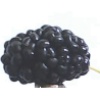
Label: Mulberry 1